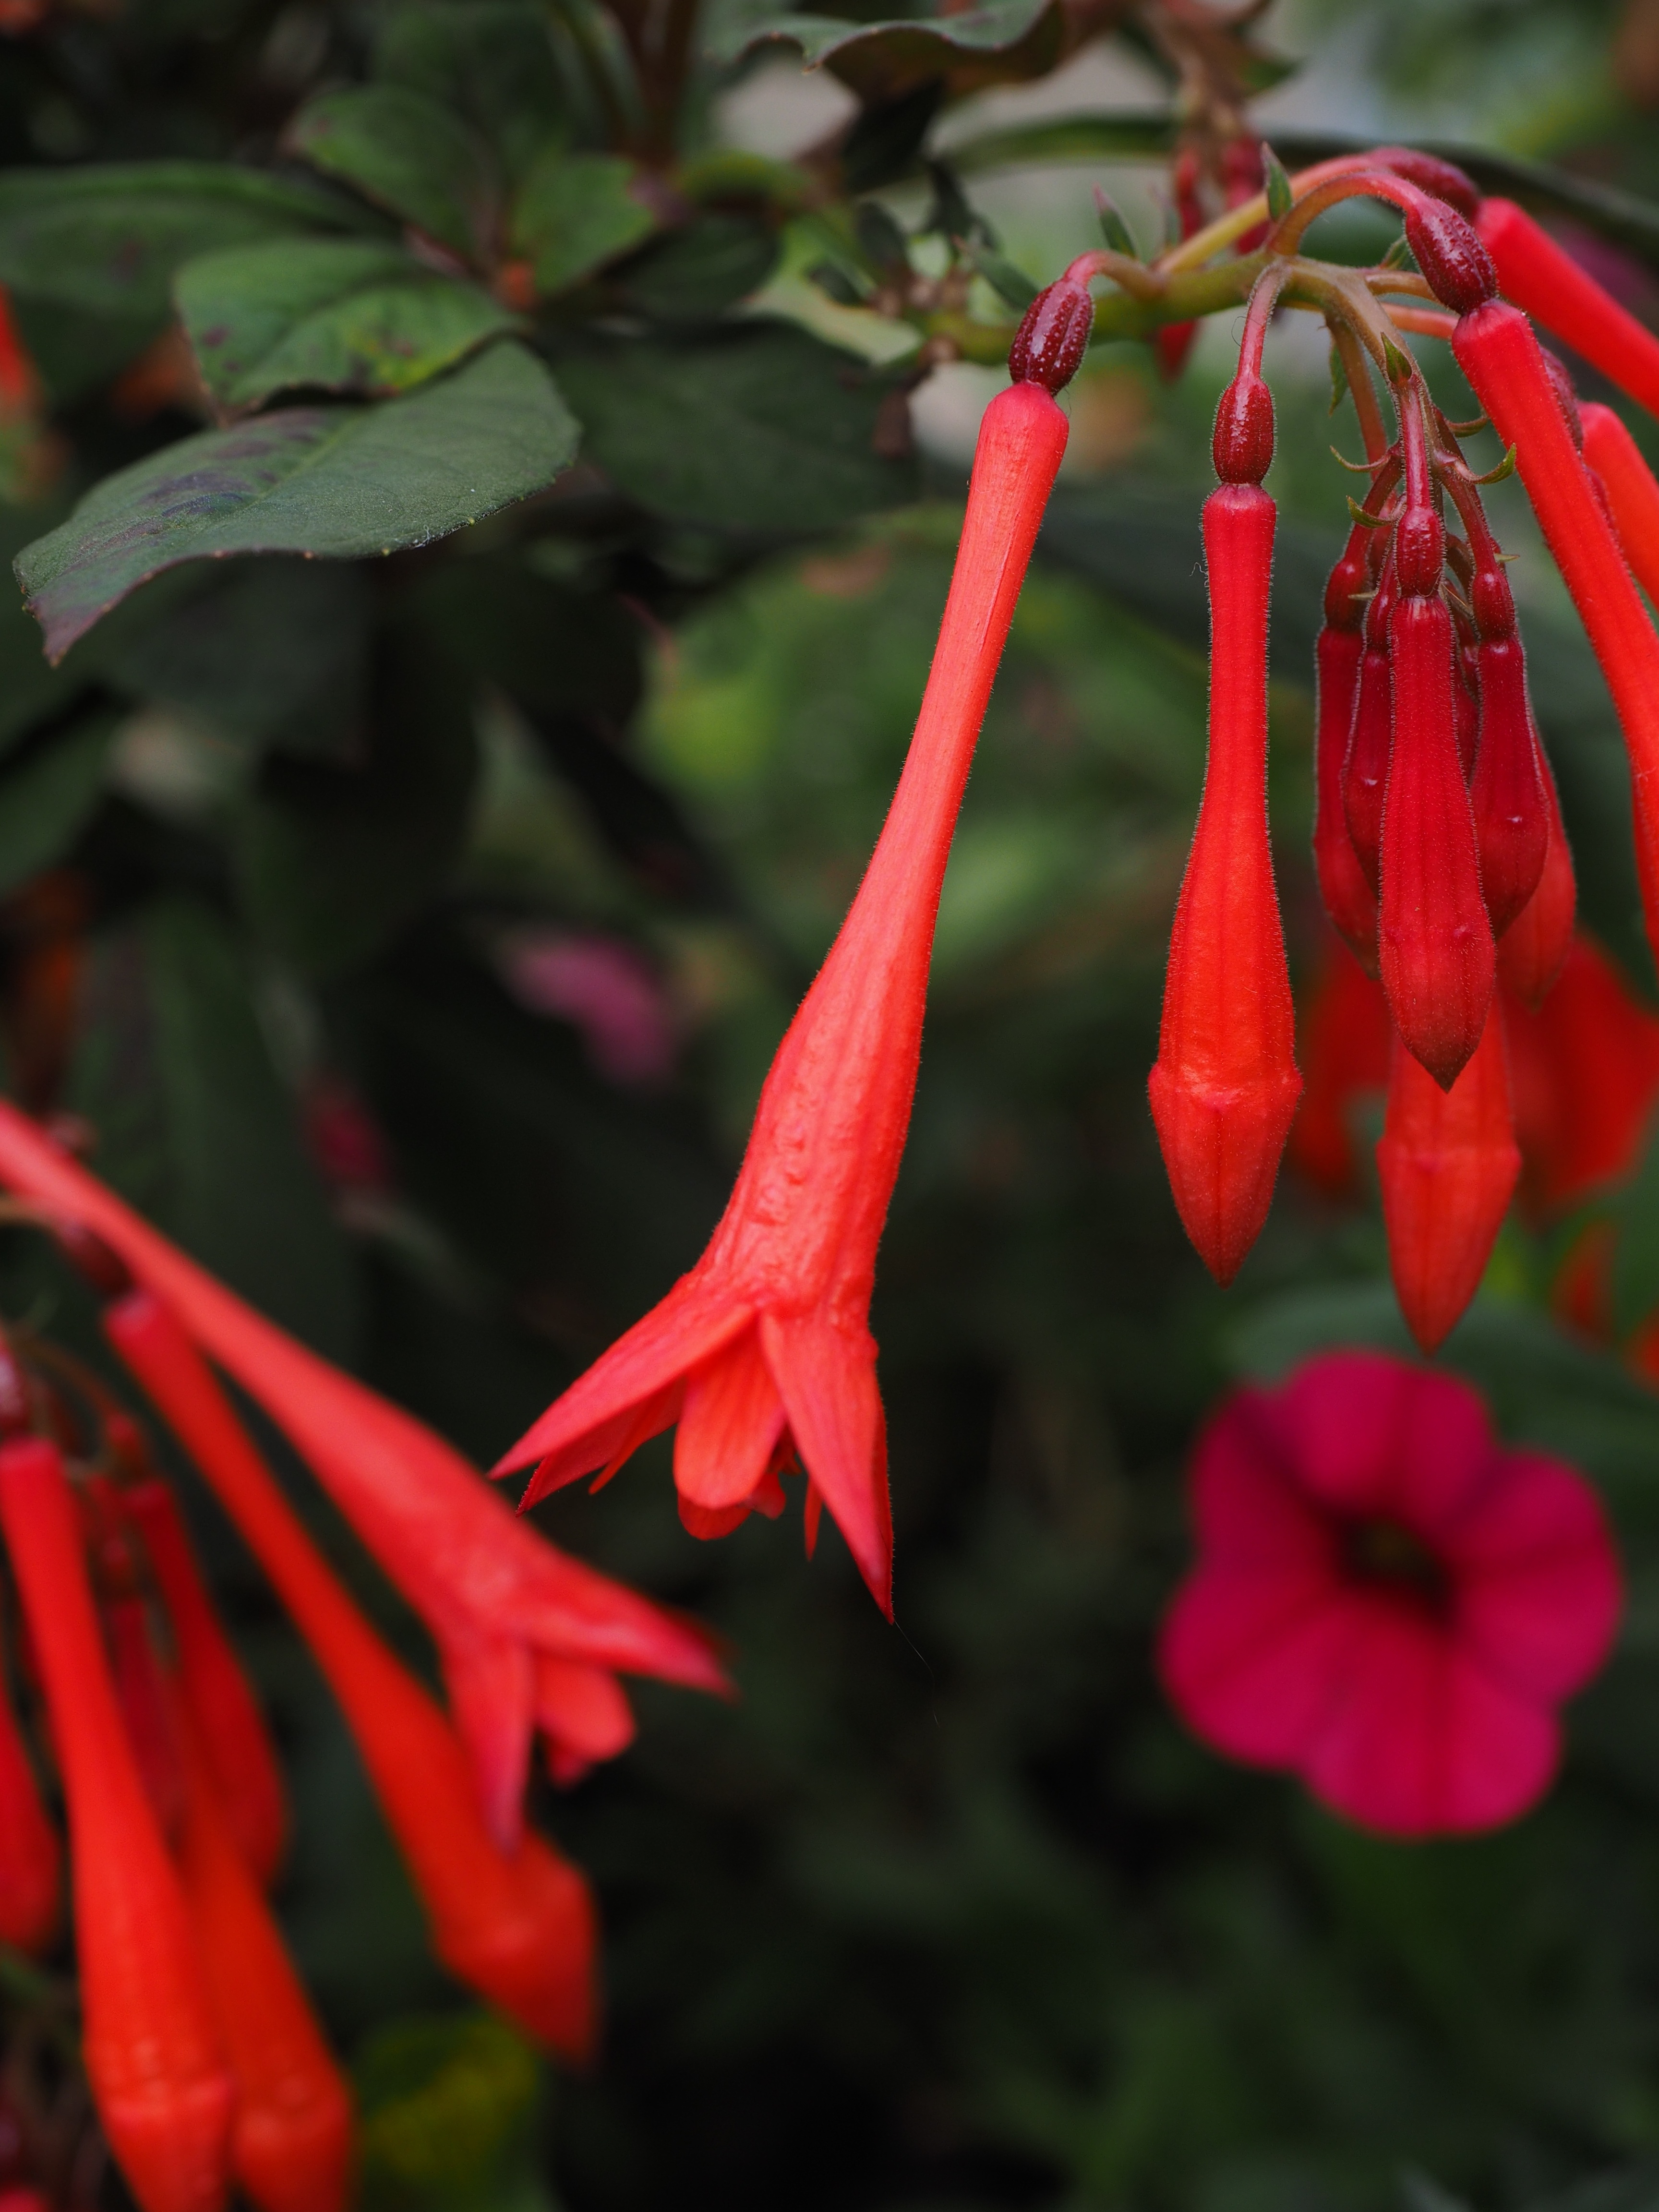
plant, leaf, flower, petal, red, botany, flora, wildflower, flowers, long, shrub, fuchsia, macro photography, flowering plant, evening primrose greenhouse, oblong, trichterf rmig, onagraceae, tubular, land plant, fuchsia triphylla, coral fuchsia